Grafton Notch

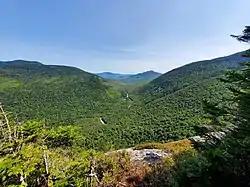
View of Grafton Notch from the top of Old Speck Mountain

Grafton Notch is a notch, or mountain pass, located in Oxford County, Maine. The notch demarks the northeastern end of the Mahoosuc Range, and thus of the White Mountains. Maine State Route 26 passes through the notch.